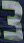
Number: 3